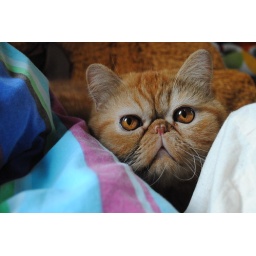
A cat is a lion in a jungle of small bushes. -Indian Proverb